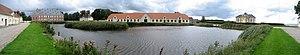
Le château de Valdemar s’élève sur l’île danoise de Tåsinge, à proximité immédiate des côtes méridionales de l’île de Fionie et à quelque 5 kilomètres de Svendborg.